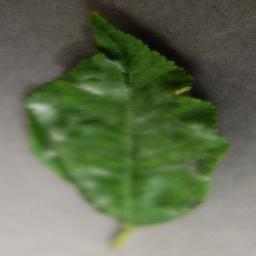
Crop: cherry
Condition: (including_sour)_powdery_mildew